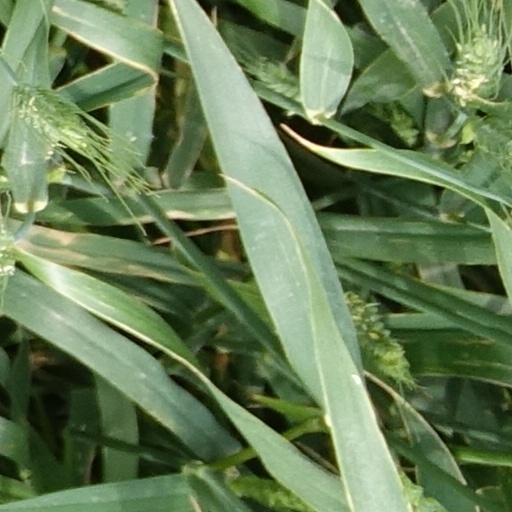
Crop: wheat